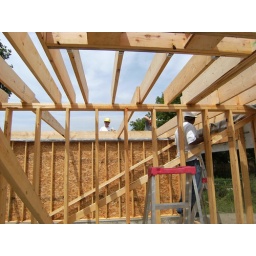
The first floor walls went up in a hurry.